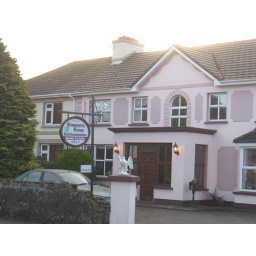
cute b&b near our house